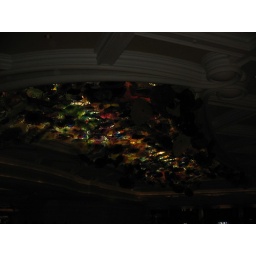
These glass flowers are on the ceiling in the lobby of the hotel.